Whitefield, Bengaluru

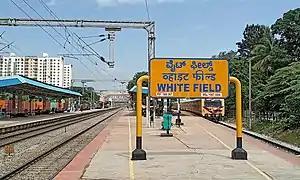
Whitefield railway station

Until the late 1990s, Whitefield was a small village. It has since become a major hub for the Indian technology industry. The Export Promotion Industrial Park (EPIP) at Whitefield is one of the country's first information technology parks—International Tech Park, Bengaluru (ITPB) which houses offices of many IT and ITES companies.